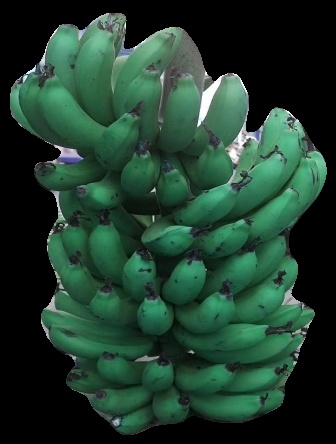
Variety: pachbale
Grade: grade2